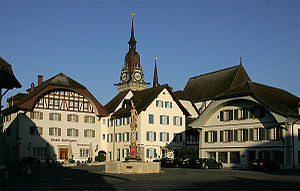
Zofingen
Zofingen er en by i det nordlige Schweiz, med 11.561,11.655 indbyggere. Byen ligger i Kanton Aargau, og blev grundlagt i år 1201.